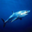
Label: shark